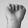
ASL letter: A